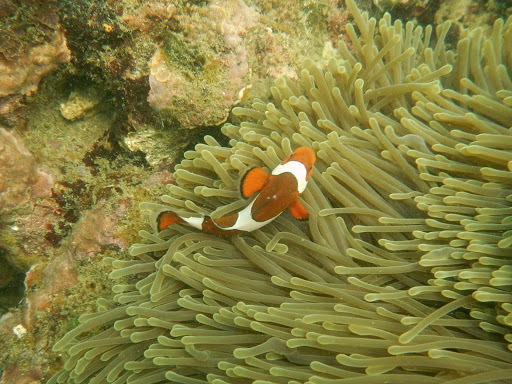
Amphiprion ocellaris (Ocellaris Anemonefish)